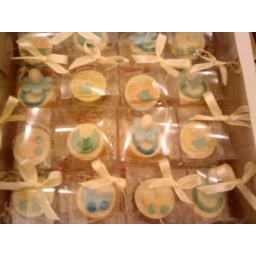
Cup cake in a box